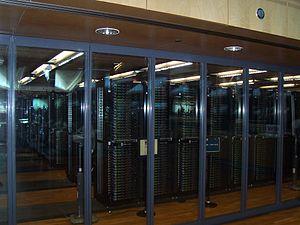
Internet Archive est un organisme à but non lucratif consacré à l’archivage du Web qui agit aussi comme bibliothèque numérique. Ces archives électroniques sont constituées de clichés instantanés de pages web, de logiciels, de films, de livres et d’enregistrements audio.